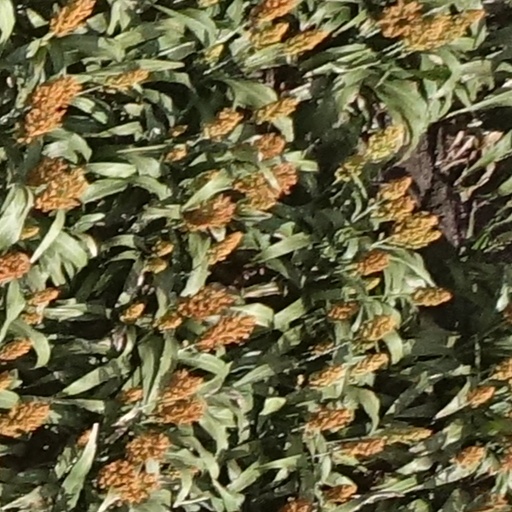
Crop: sorghum